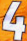
Number: 4